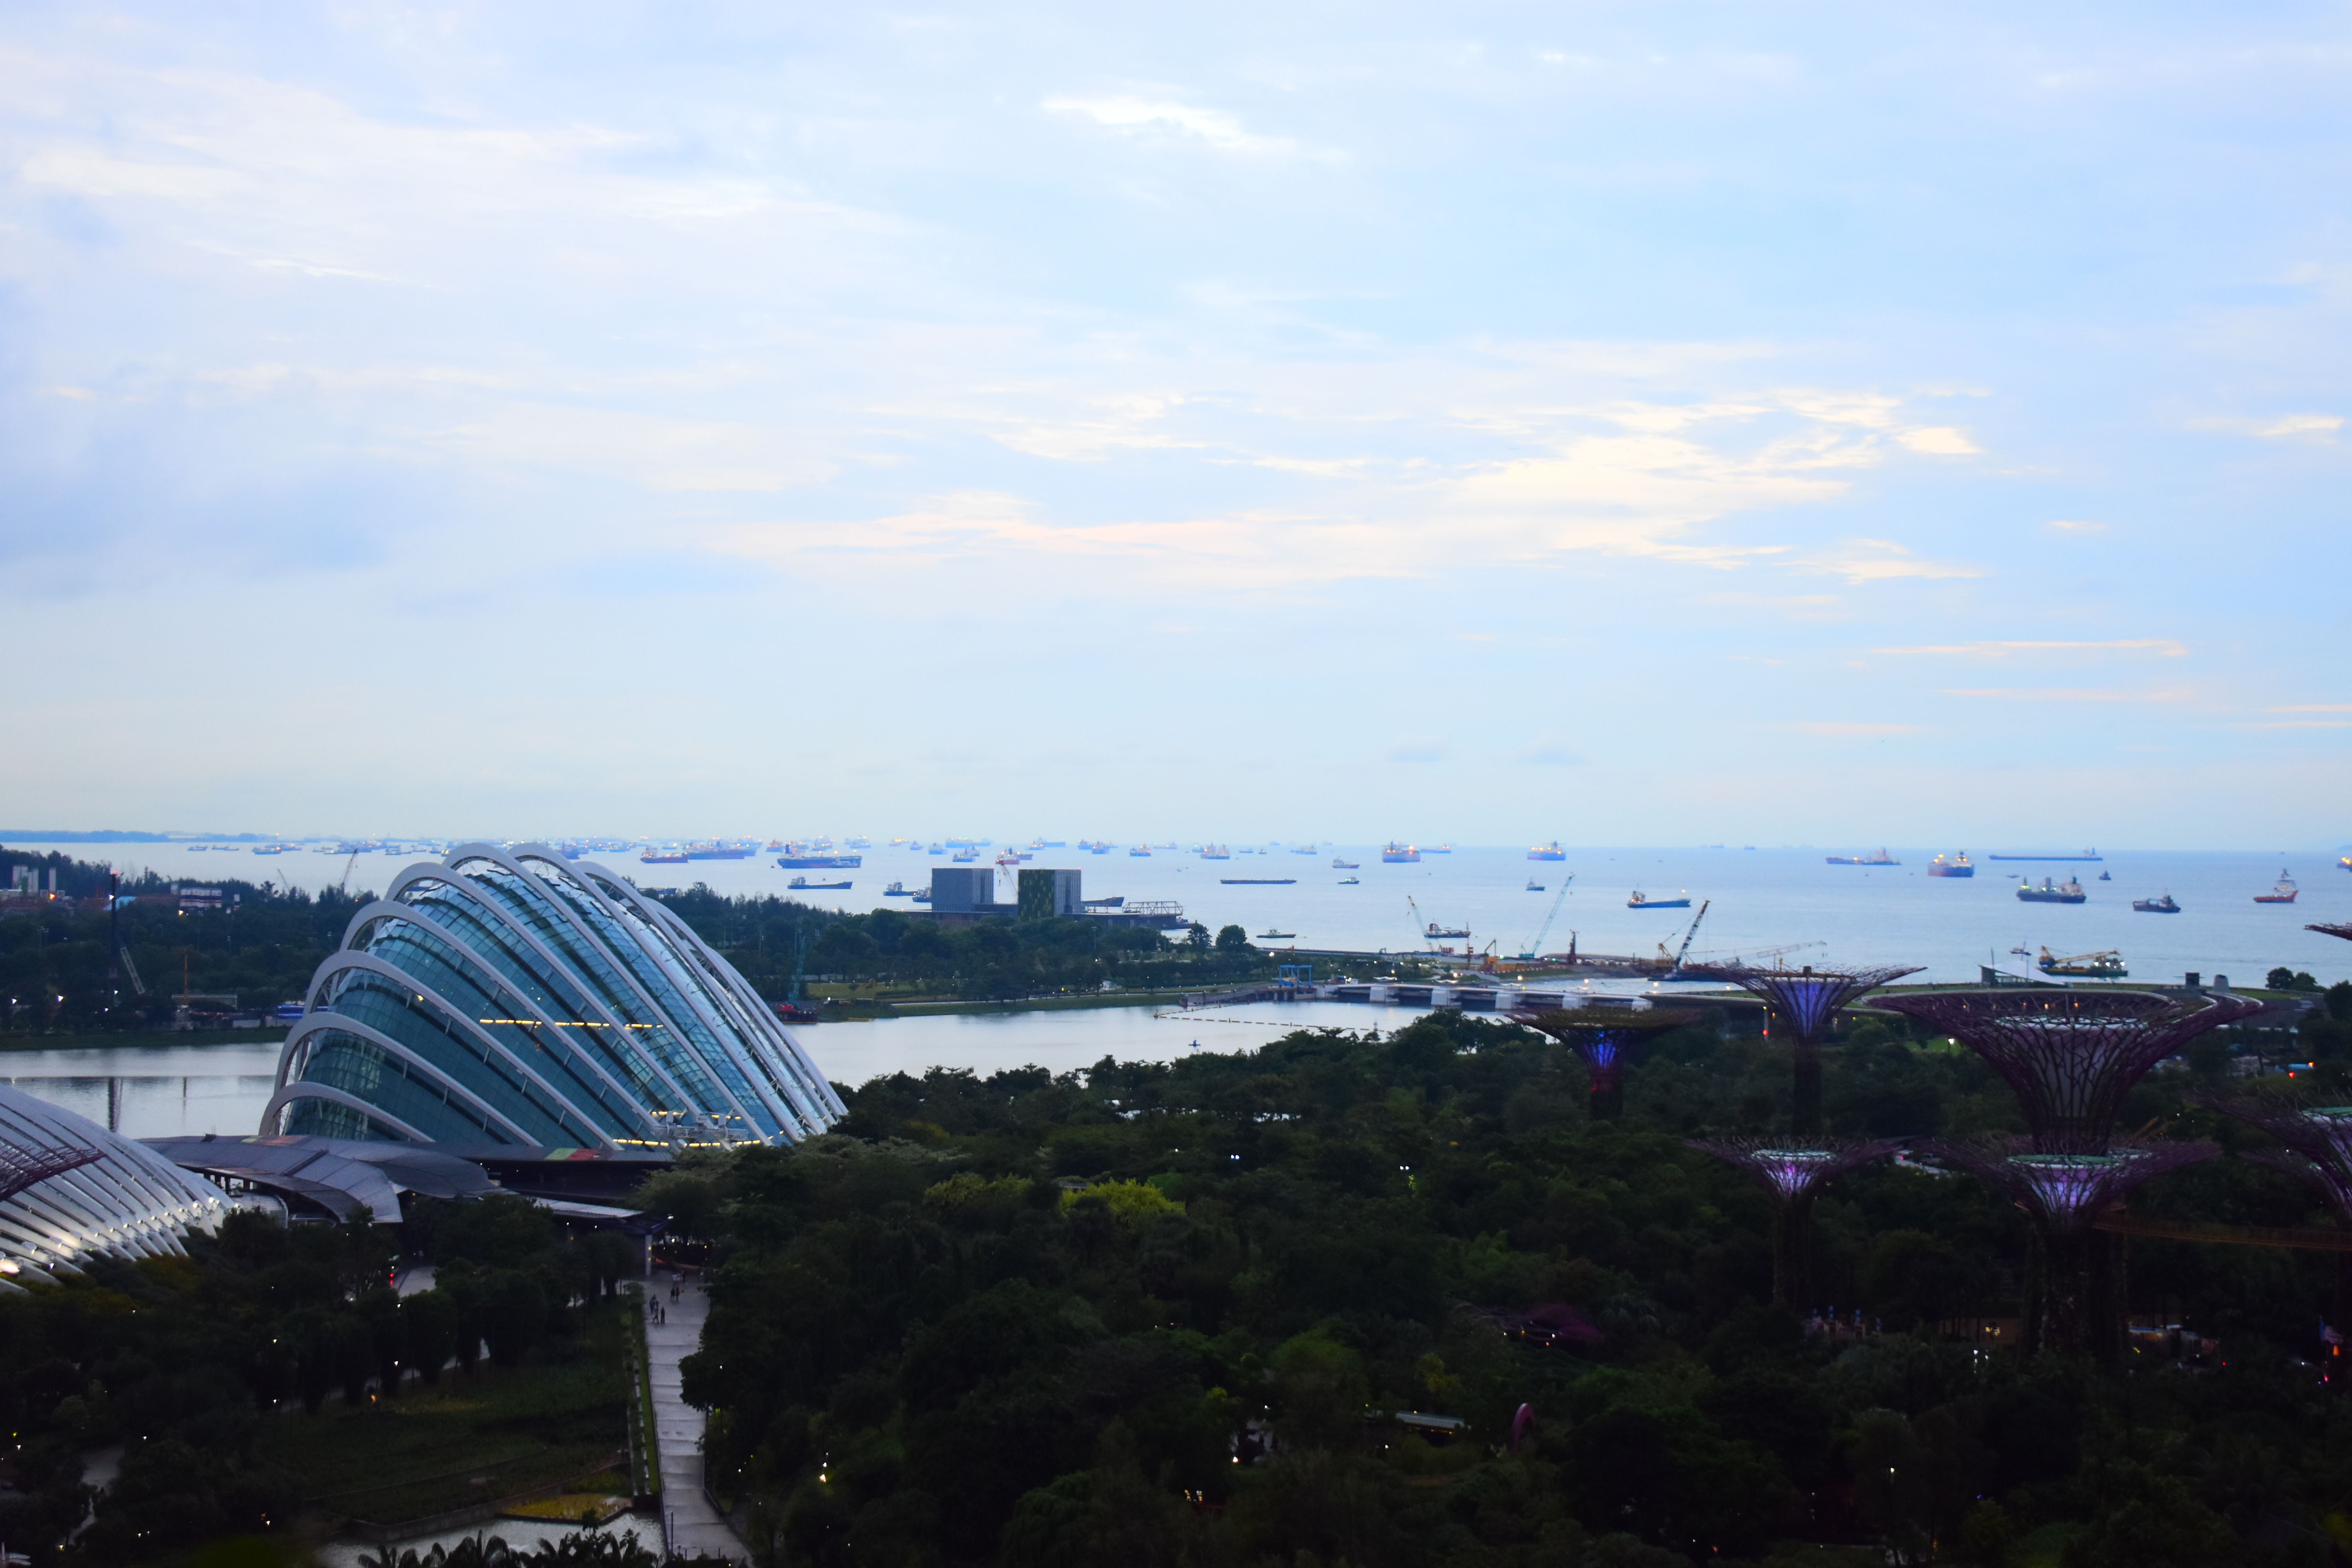
marina bay, sky, sea, architecture, coast, horizon, ocean, cloud, bay, city, tourist attraction, river, tourism, sunlight, beach, vacation, house, mountain